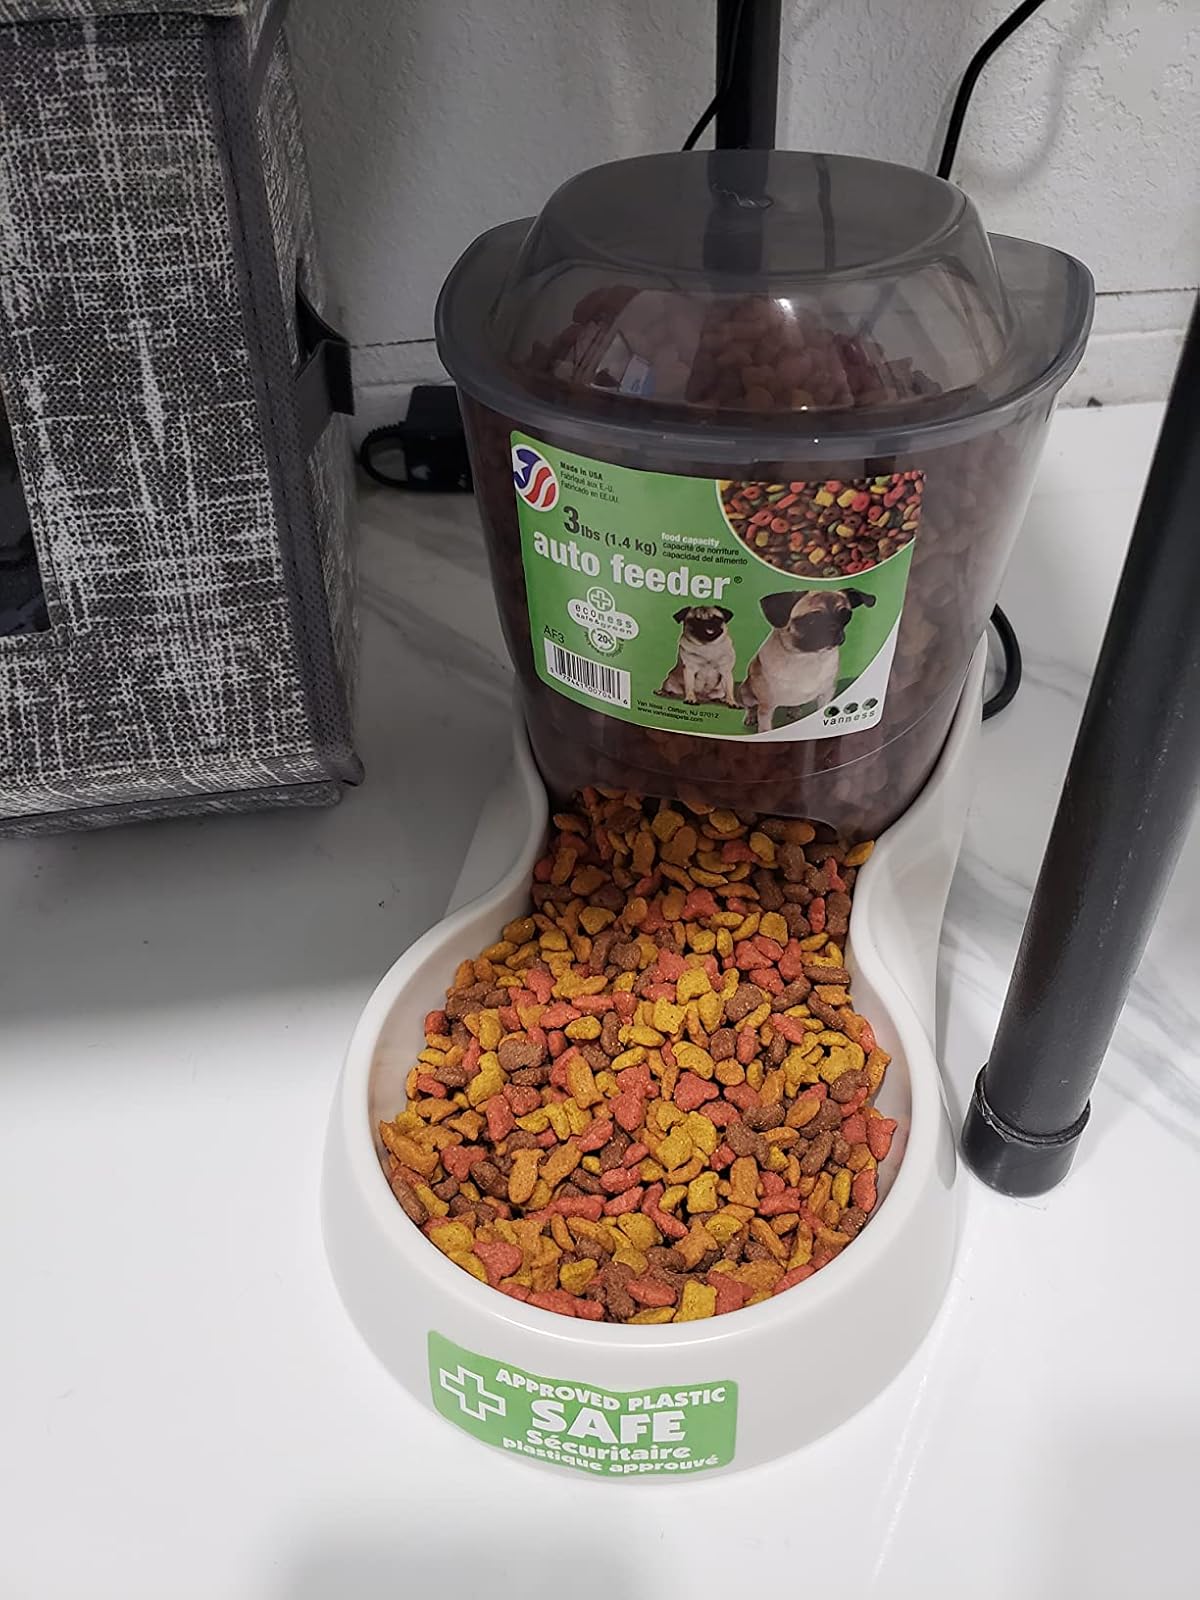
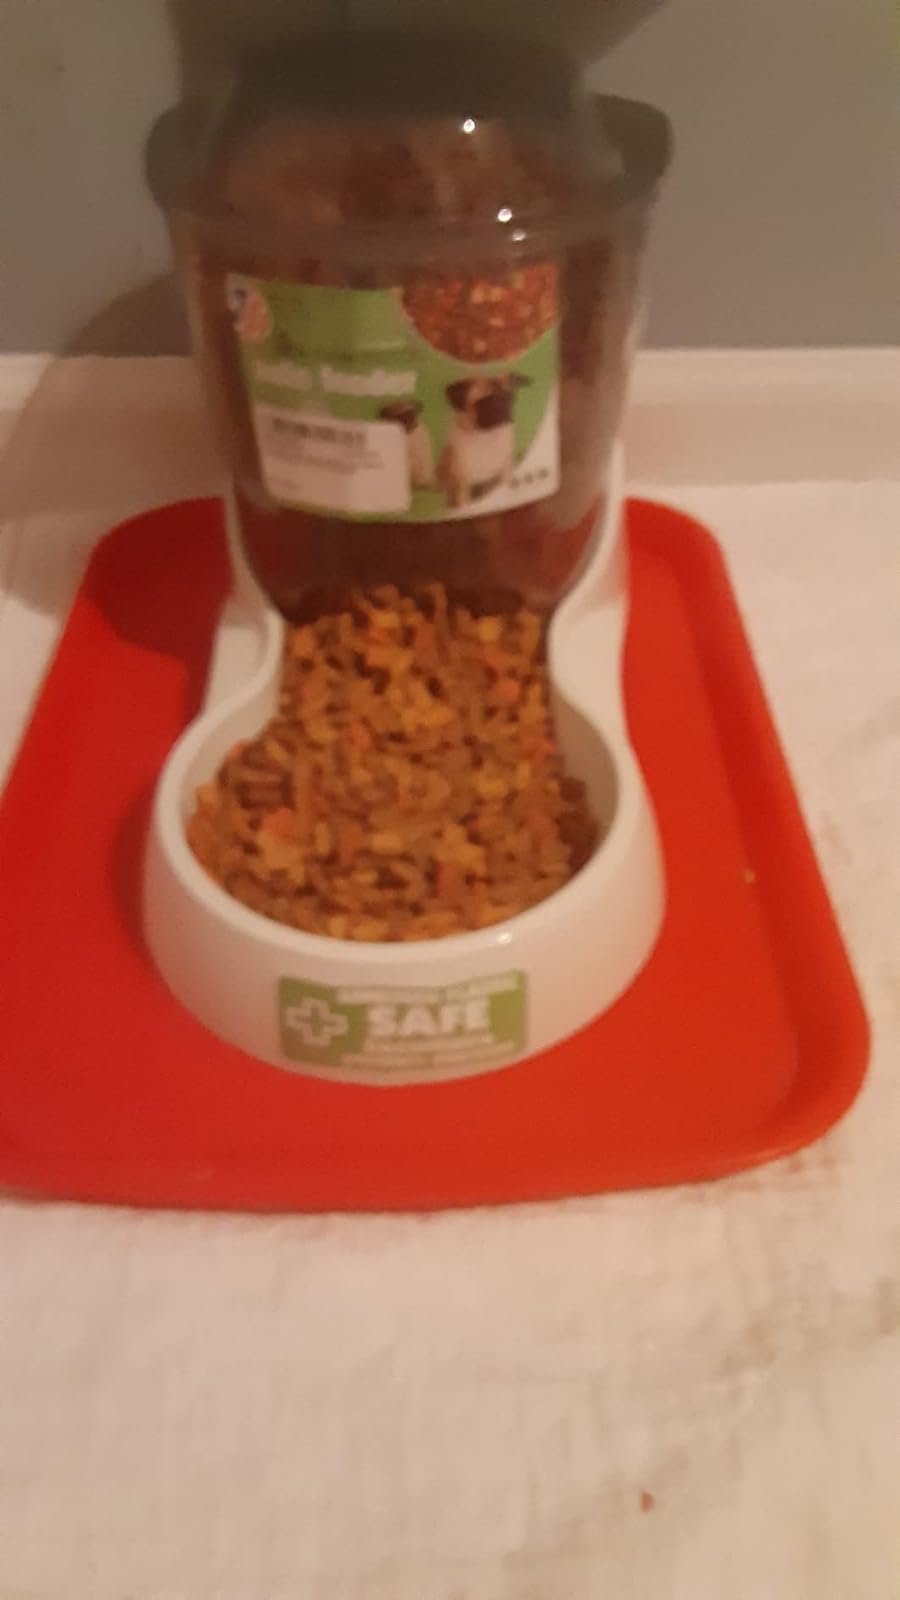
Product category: items_feeder
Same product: yes